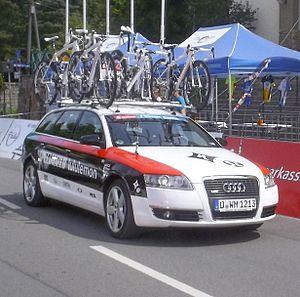
La Saison 2014 de l'équipe Specialized-Lululemon est la treizième de l'équipe si on considère que la structure remonte à la T-Mobile de 2002. Le recrutement comprend Chantal Blaak, Karol-Ann Canuel, Élise Delzenne et Tiffany Cromwell. Cette dernière compte devenir une leader de l'équipe. Au niveau des départs, la coureuse de l'équipe de longue date Ina-Yoko Teutenberg prend sa retraite, Ellen van Dijk, la meilleure coureuse de la saison précédente quitte également l'équipe, tout comme Gillian Carleton et Katie Colclough. L'équipe remporte des victoires principalement grâce à trois coureuses : Chantal Blaak, Evelyn Stevens et Lisa Brennauer. La première gagne l'Open de Suède Vårgårda et le Drentse 8. La seconde, s'impose sur le Tour de Thuringe et le Boels Ladies Tour. Enfin la dernière gagne les titres de championne d'Allemagne contre-la-montre et en ligne, le championnat du monde contre-la-montre et est vice-championne du monde sur route. Cela lui permet d'être cinquième du classement UCI. Sur le plan collectif, l'équipe termine troisième de la Coupe du monde et deuxième du classement UCI.